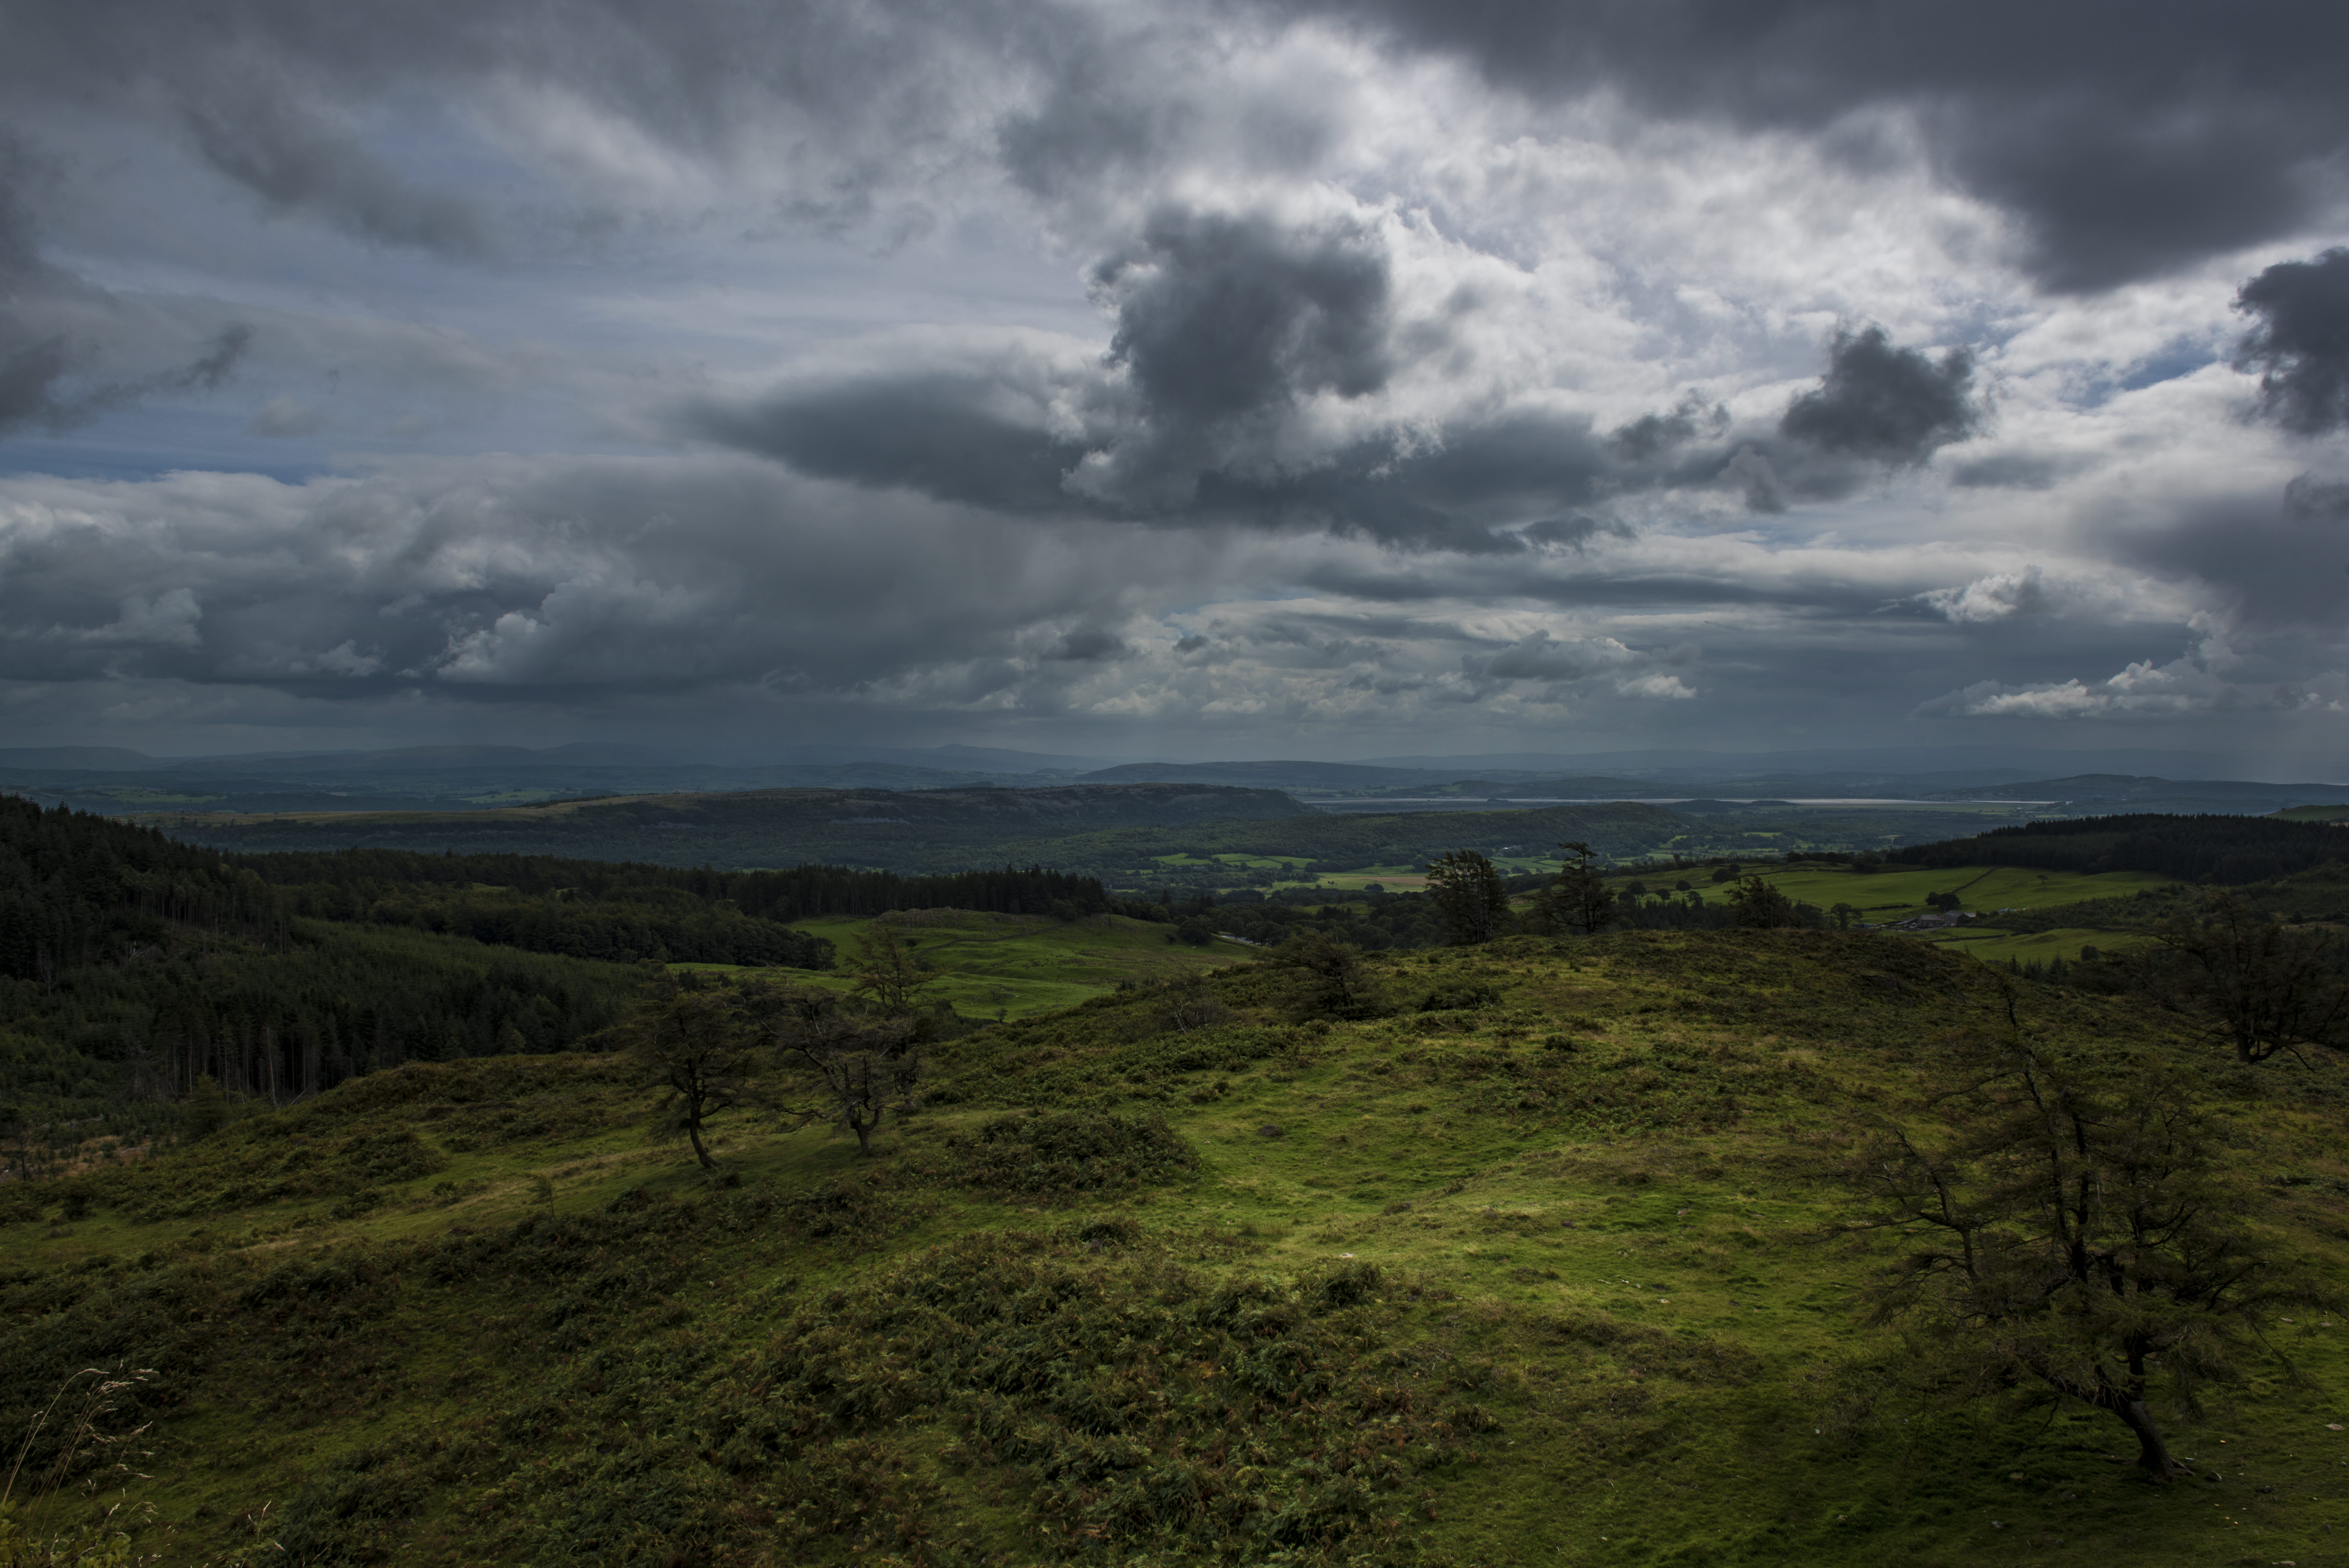
landscape, sea, coast, tree, nature, grass, horizon, wilderness, mountain, cloud, sky, field, meadow, sunlight, morning, hill, dawn, mountain range, dusk, scenic, weather, highland, ridge, plain, outdoors, clouds, grassland, plateau, fell, loch, rural area, meteorological phenomenon, geographical feature, atmospheric phenomenon, mountainous landforms